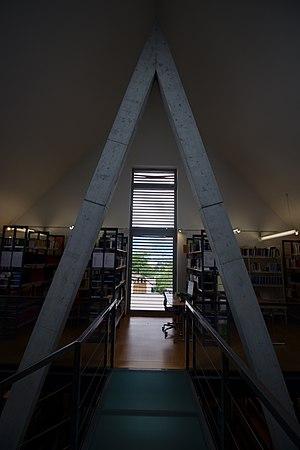
Institut Liechtenstein �� Bendern, FL